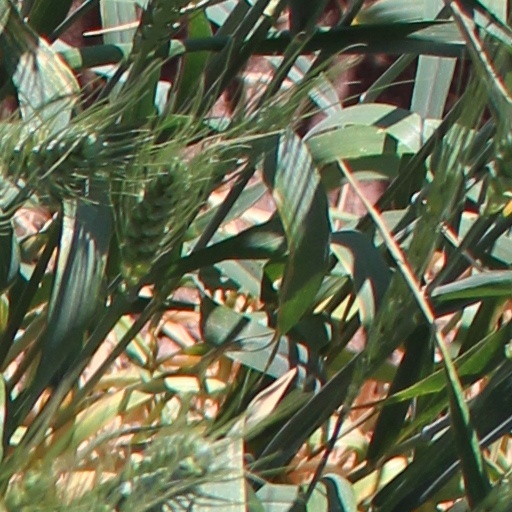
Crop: wheat